Kentmere

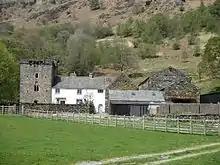
Kentmere Hall

Kentmere Hall is famous for its tower house; a fortification built for status in the 13th – early 14th centuries – ostensibly to guard against raiding parties from Scotland. Similar towers occur elsewhere in Cumbria and other northern English and southern Scottish counties. Kentmere Hall's tower has walls, tunnel-vaulted ceilings, a crenellated roof with turrets and a spiral staircase; all built out of local stone. The farmstead to the east of it shows signs of many building phases and changes, in common with many other significant Lake District valley bottom medieval and post-medieval buildings such as "Dalegarth Hall" in Eskdale.